Johannimarkt (Kloster Holzen)

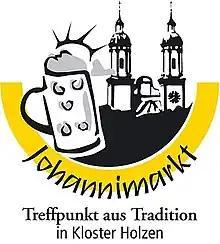
Johannimarkt in Kloster Holzen

With approximately 130 vendors, the funfair offers a wide choice of booths selling the latest fashionable items, such as toys, household goods and handicrafts. It features an amusement park with a gun range, a swingboat, carousels and a trampoline, as well as Bavarian beer tents and beer gardens.